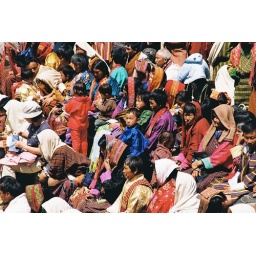
boy in blue